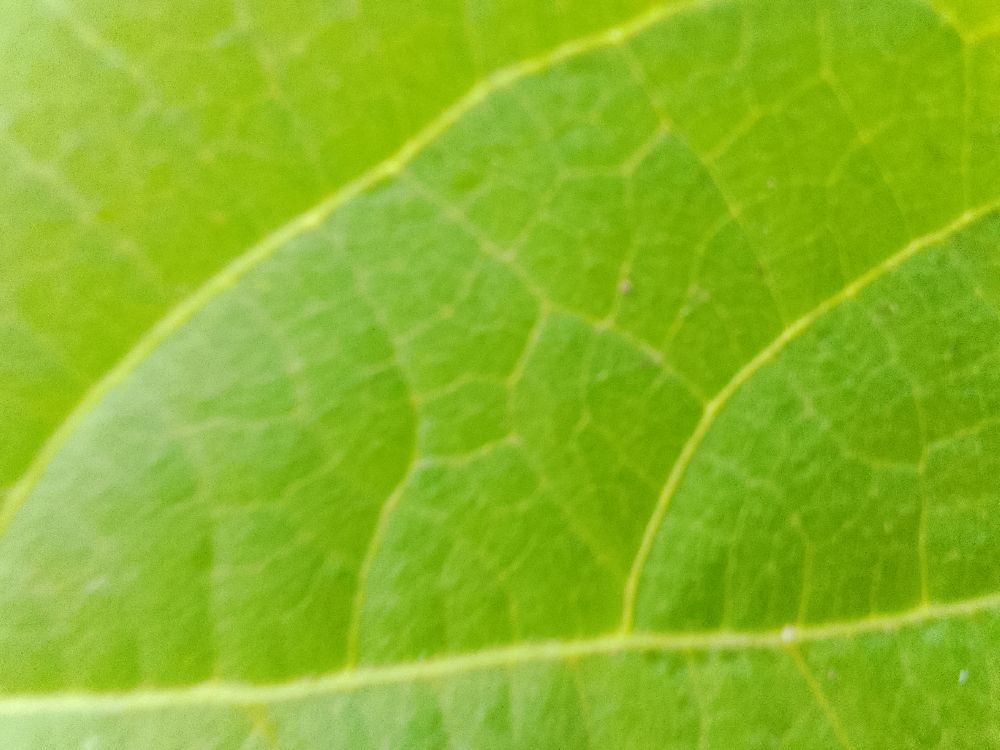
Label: healthy